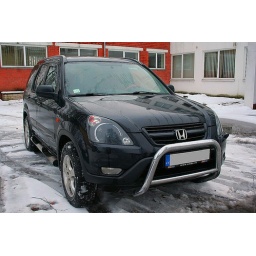
crv front black lamps and grill by bodykit.lv